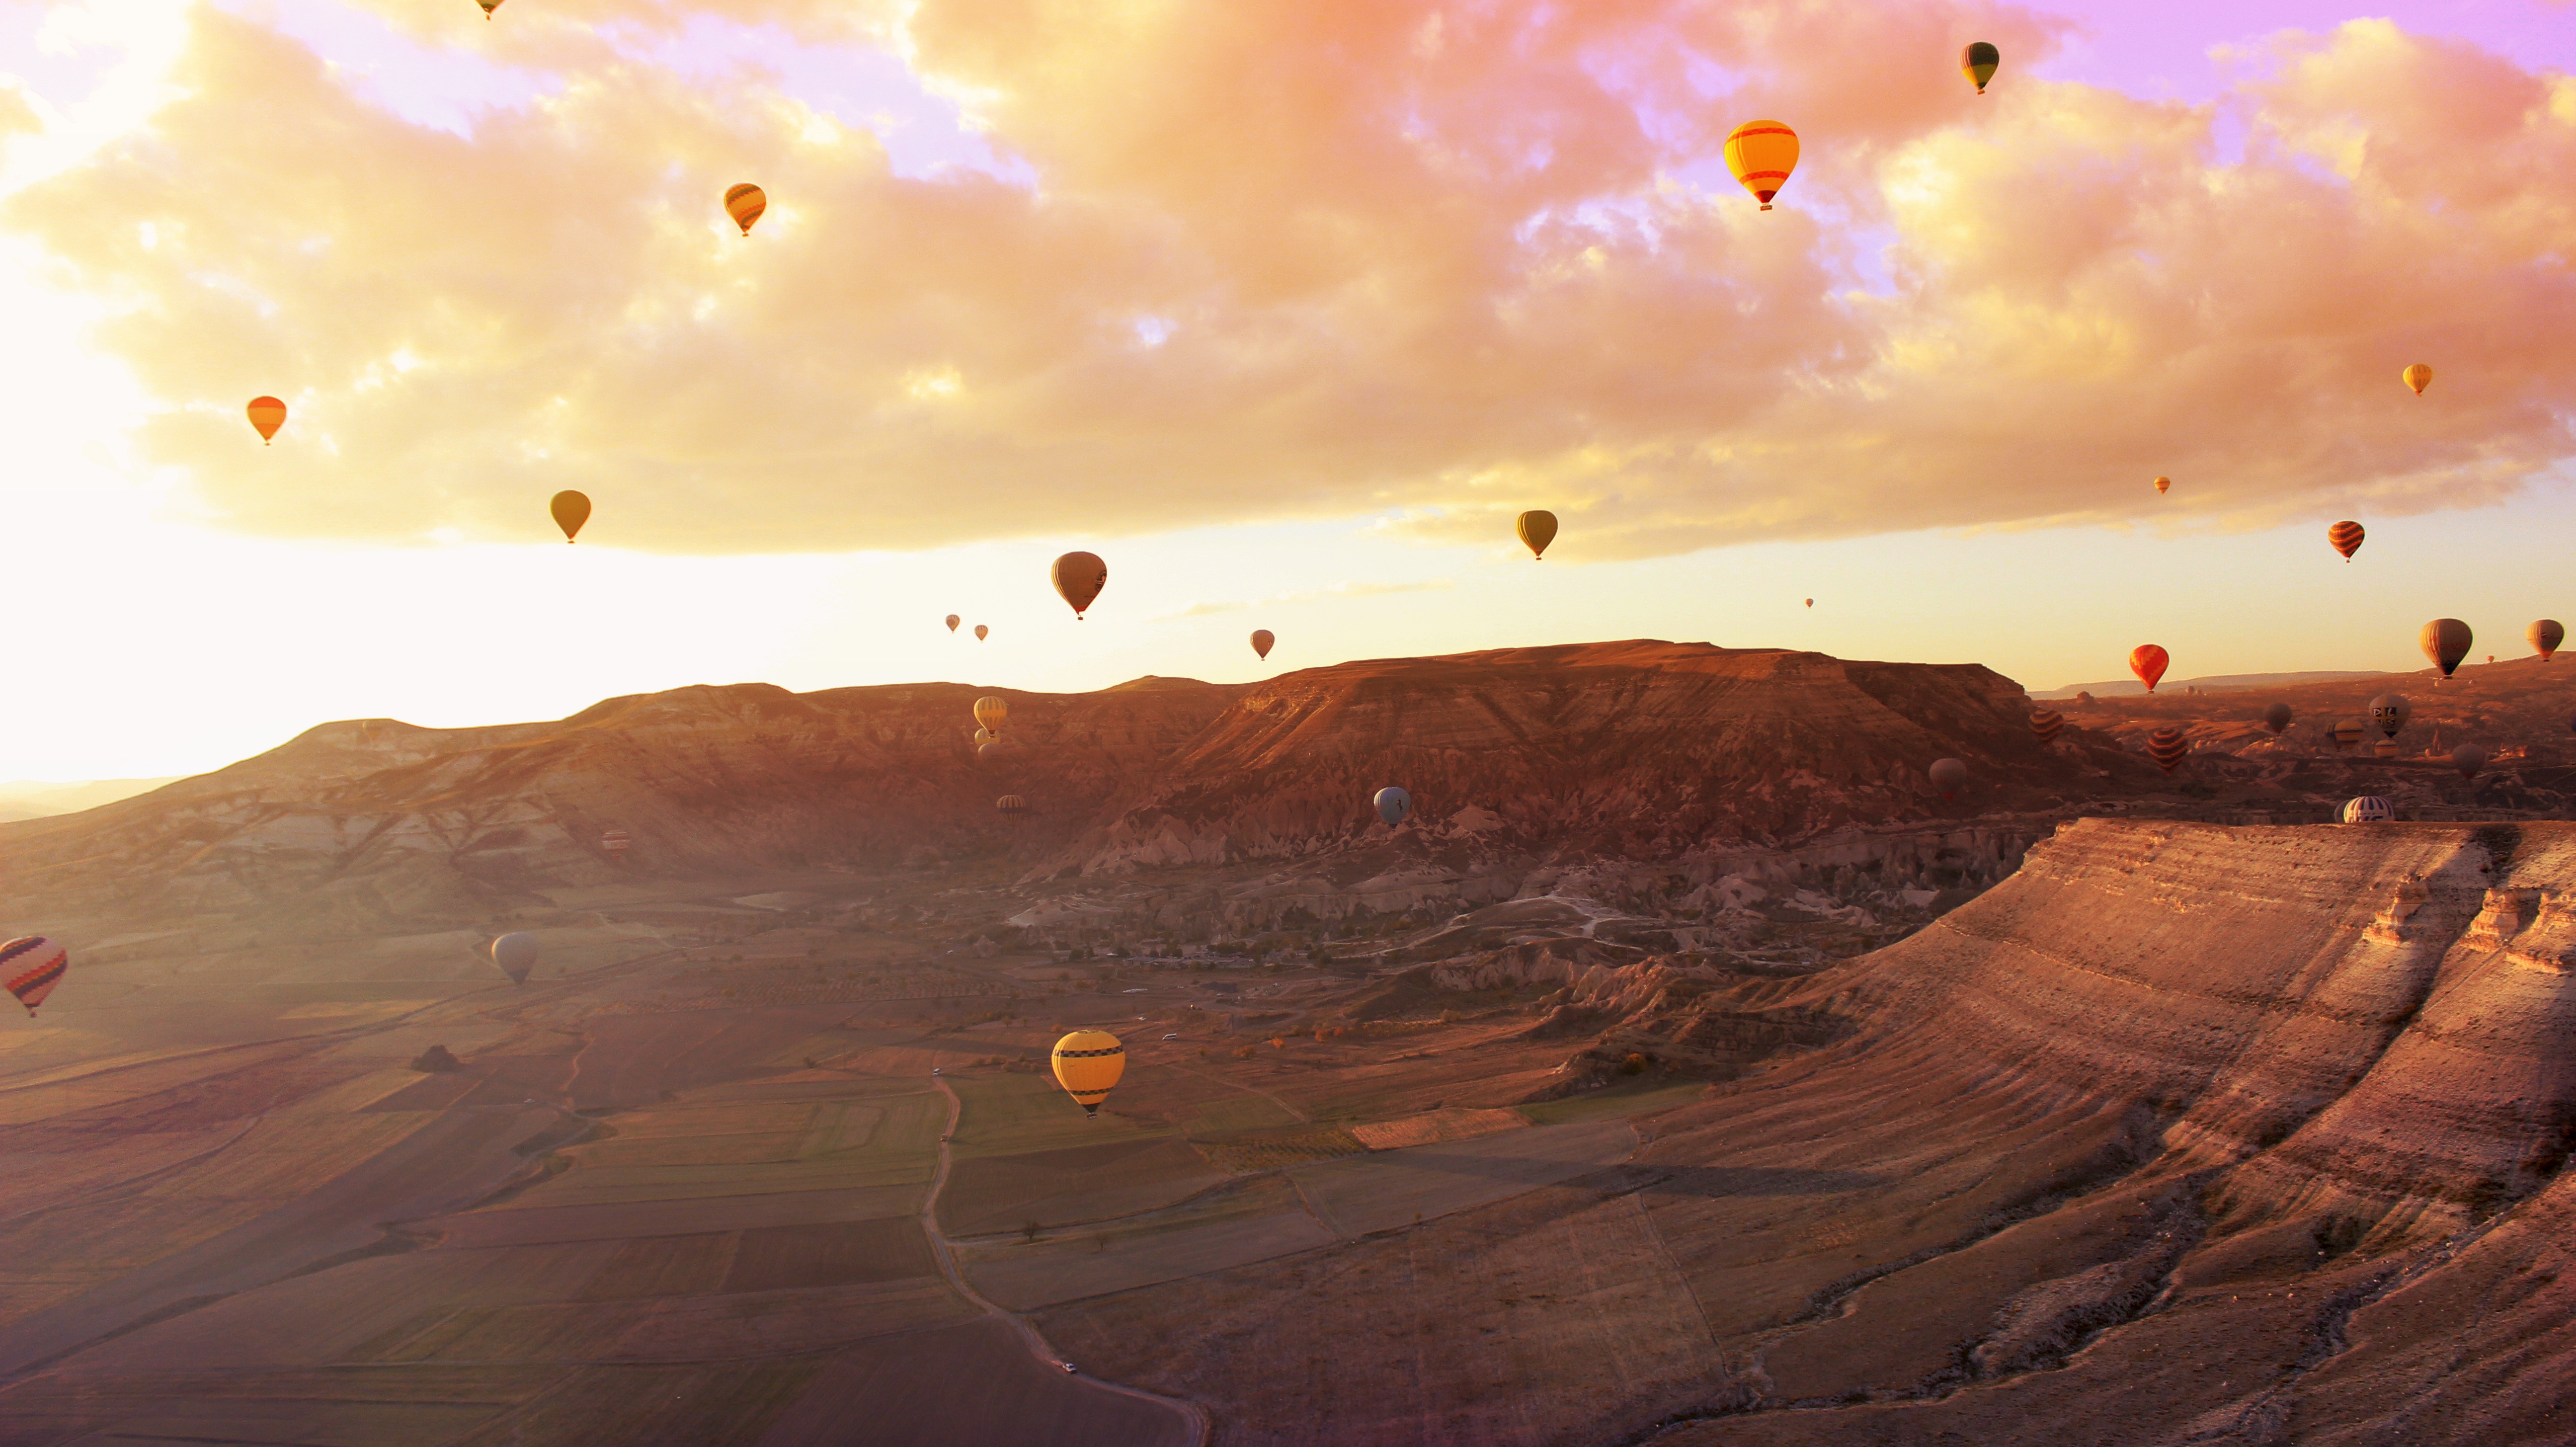
landscape, cloud, sky, sun, sunrise, sunset, sunlight, morning, dawn, dusk, evening, terrain, natural environment, atmosphere of earth